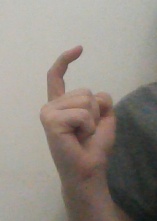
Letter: ra